Kerre Woodham

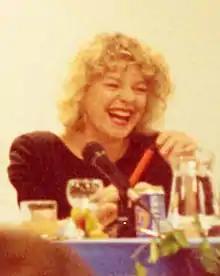
Woodham at the Celebrity Debate at the Takapuna Library in 1993

Kerre Woodham (born ), formerly known as Kerre McIvor, is a New Zealand journalist, radio presenter, author and columnist. At the end of 2017 she was named as the replacement for Andrew Dickens on Newstalk ZB Sunday mornings beginning in 2018 and Leighton Smith on mornings beginning in 2019.